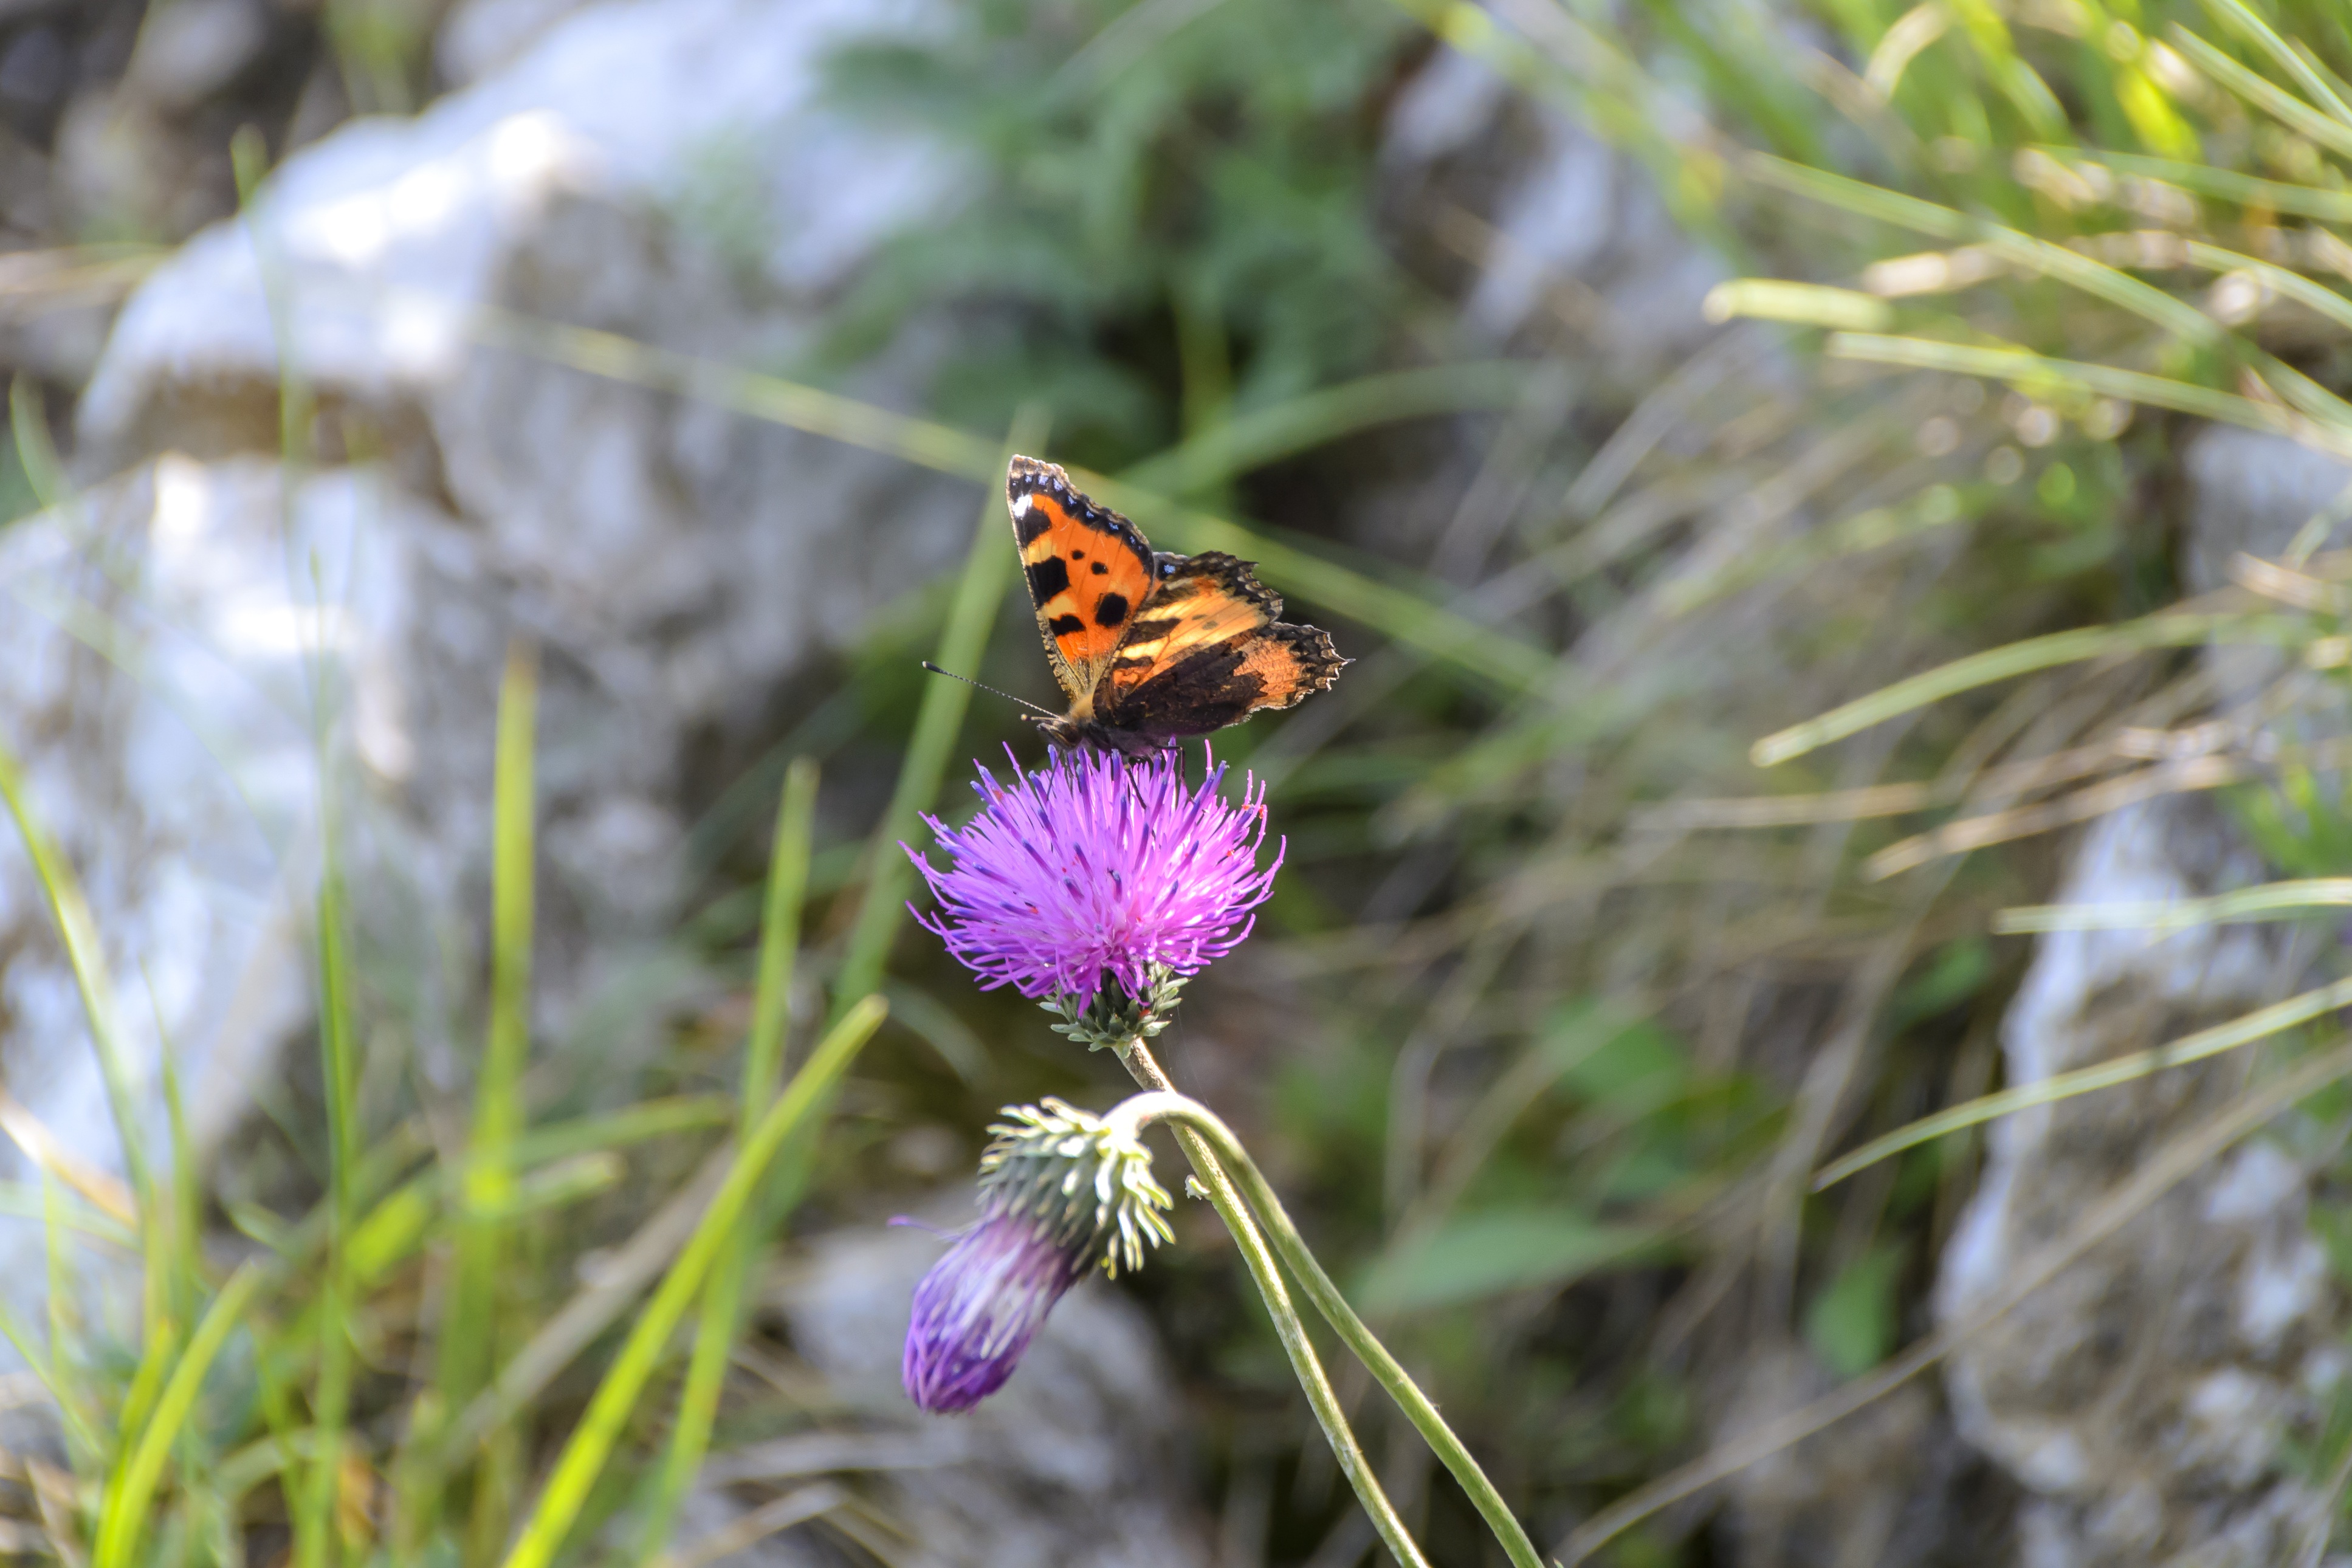
nature, plant, meadow, prairie, flower, wildlife, europe, insect, botany, blooming, butterfly, flora, fauna, invertebrate, wildflower, mountains, reserve, poland, the national park, nectar, macro photography, pieniny, blue thistle, peacock butterfly, flowering plant, pollinator, land plant, moths and butterflies